Frank Bursley Taylor

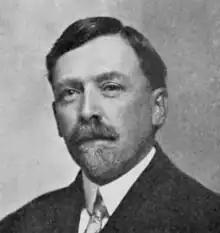
Taylor in a 1911 publication

Frank Bursley Taylor was born in Fort Wayne, Indiana on November 23, 1860, the son of a lawyer. He married Minnetta Amelia Ketchum on April 24, 1899.